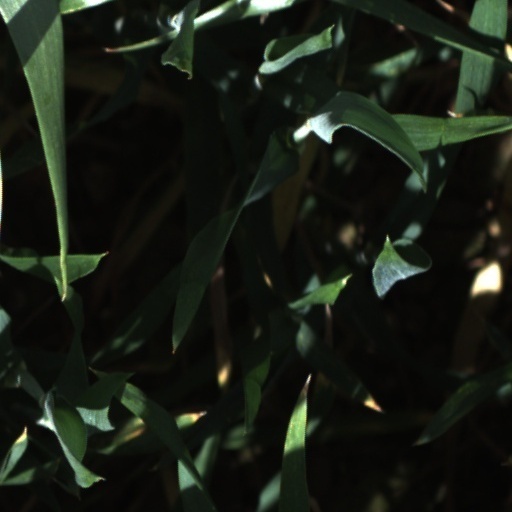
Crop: wheat